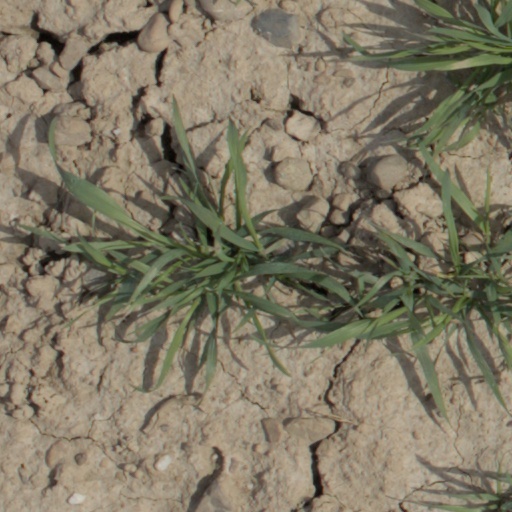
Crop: wheat